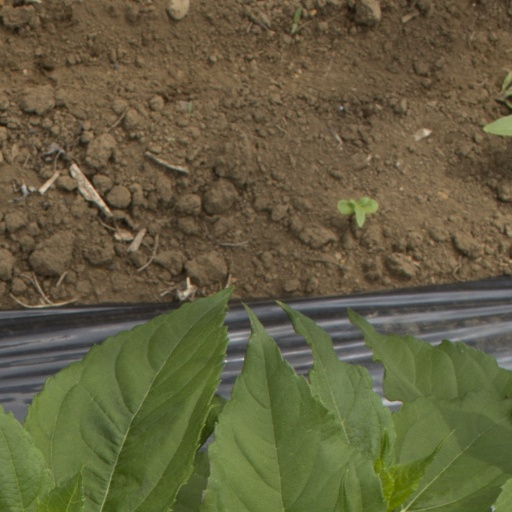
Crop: Jerusalem artichoke